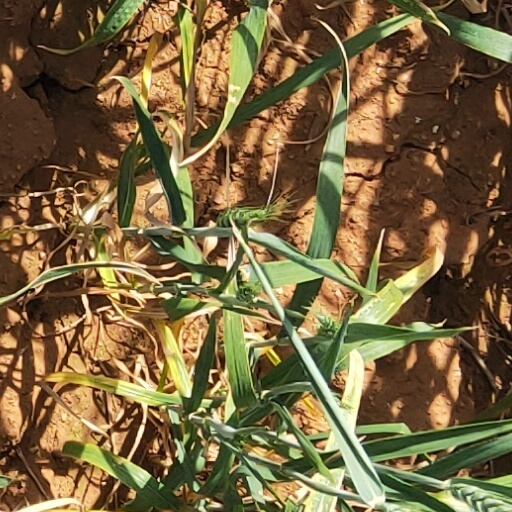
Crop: wheat